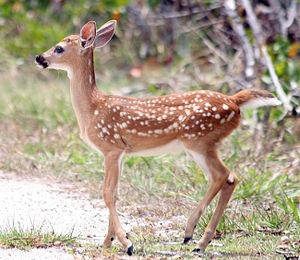
Un faon de cerf des Keys.